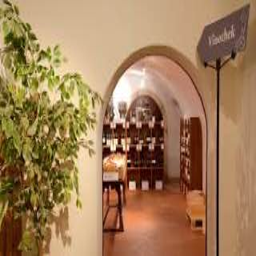
The Prince of Liechtenstein's wine cellars